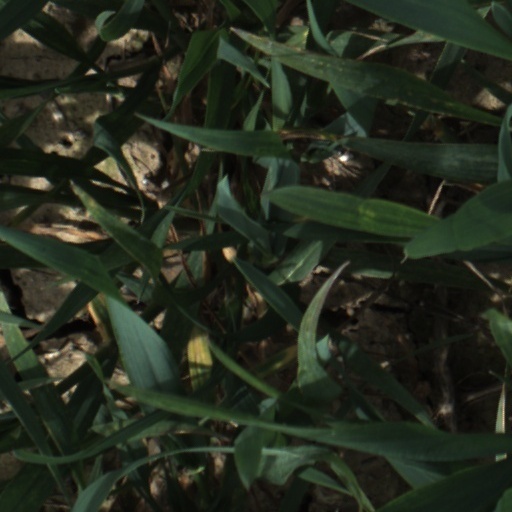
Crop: wheat